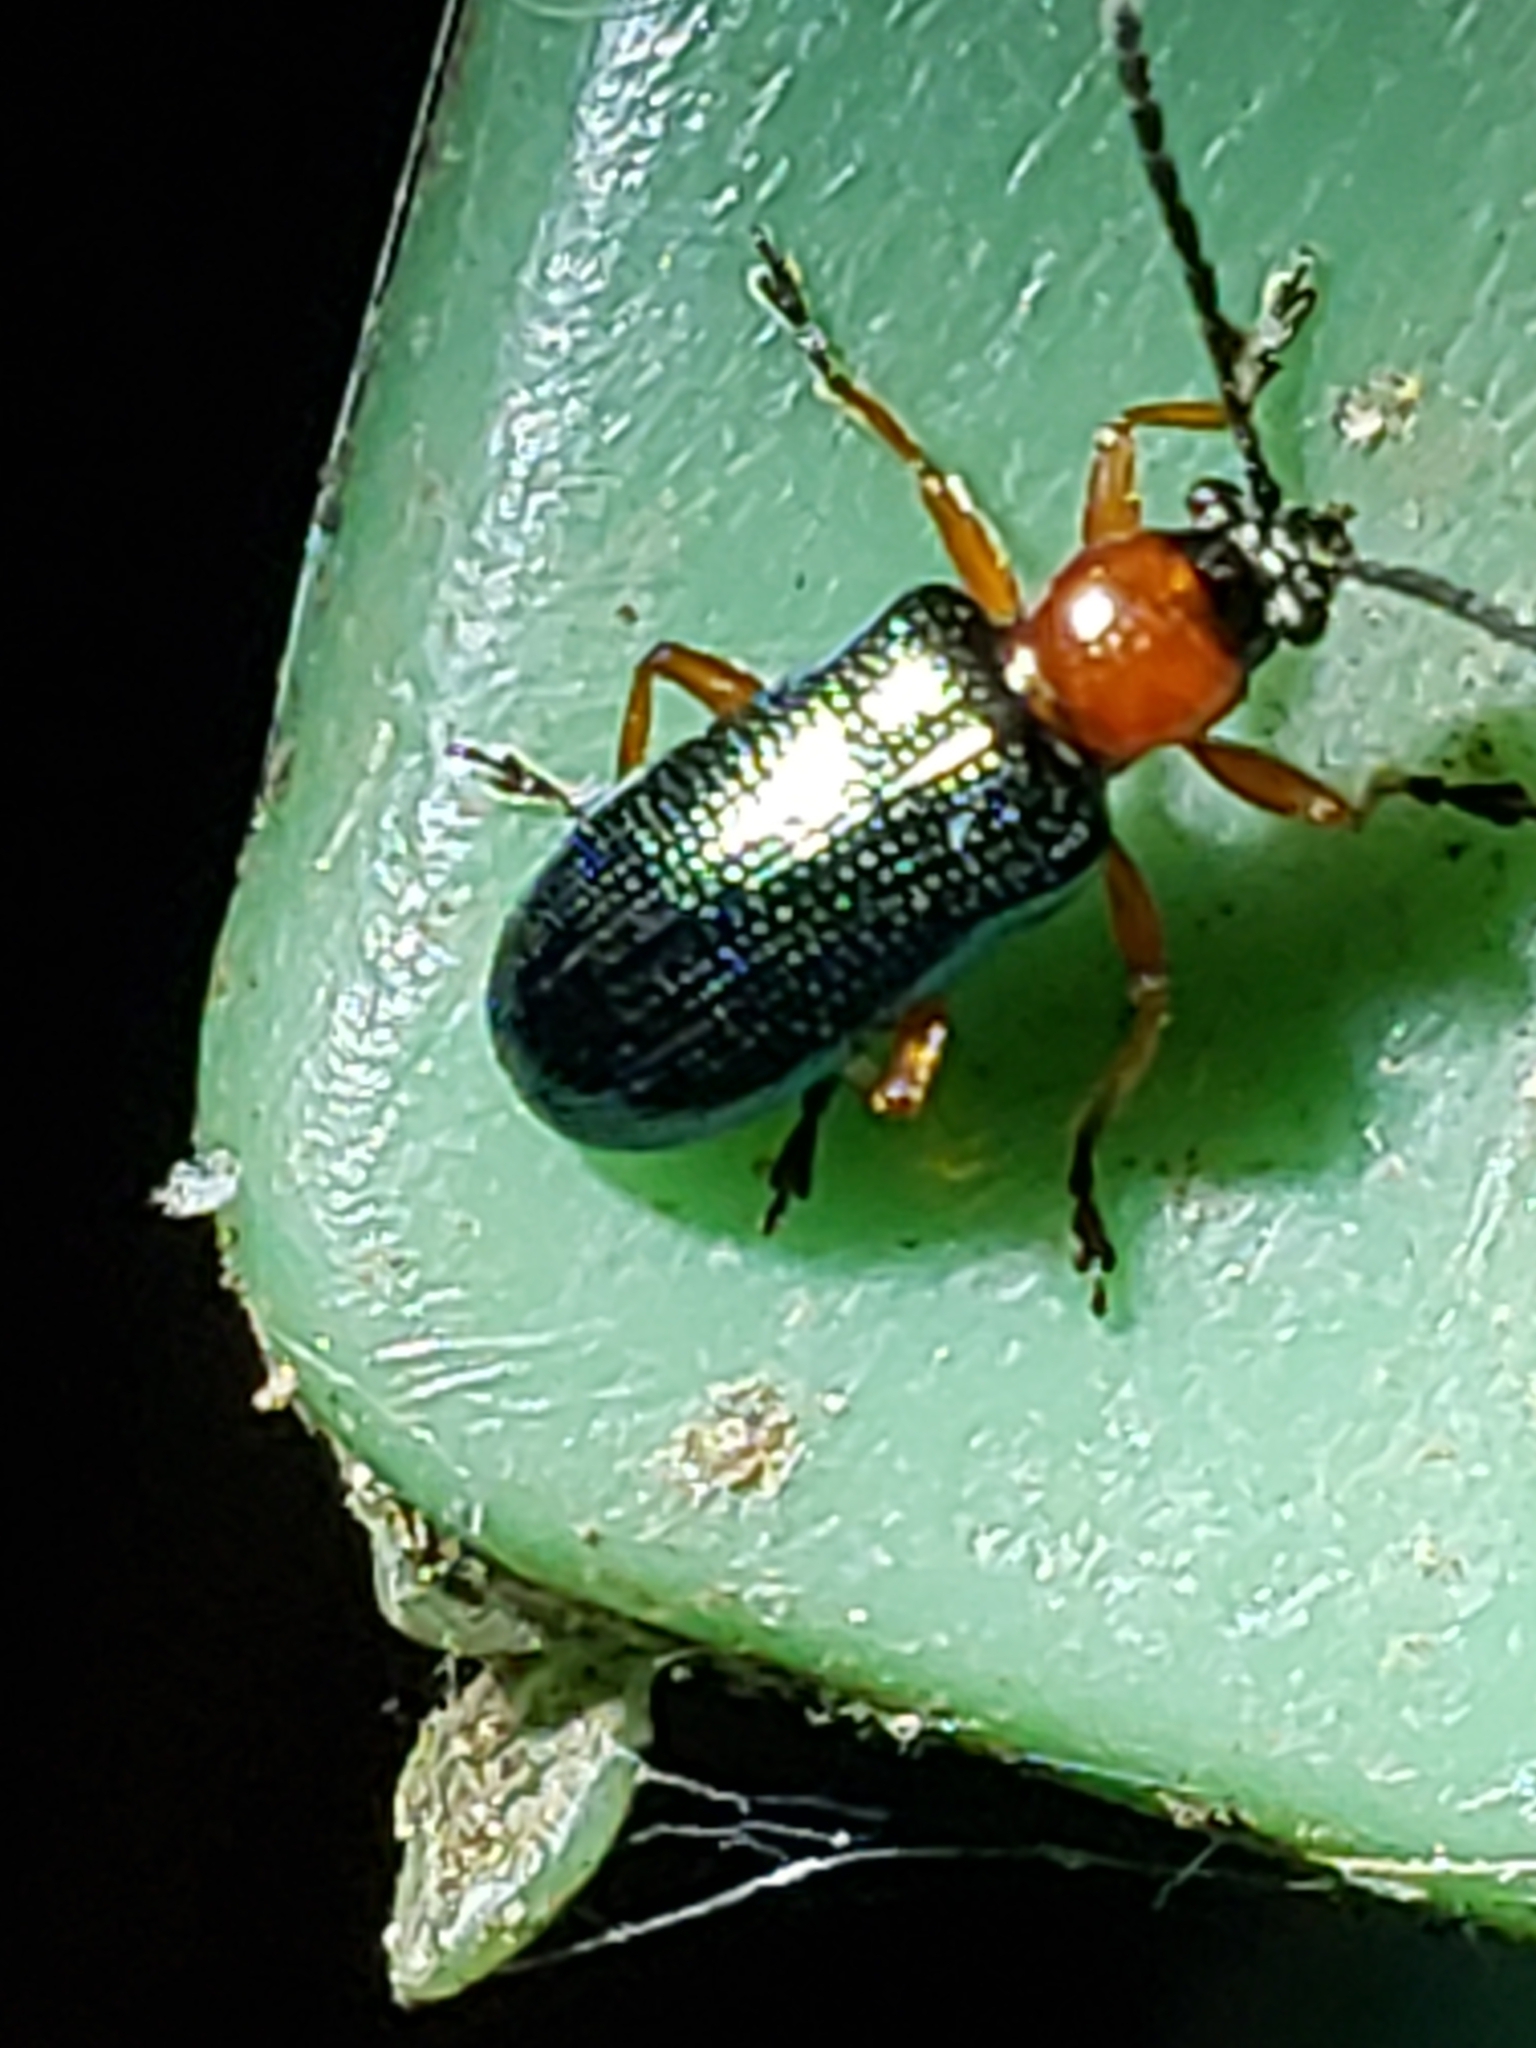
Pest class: cereal_leaf_beetle